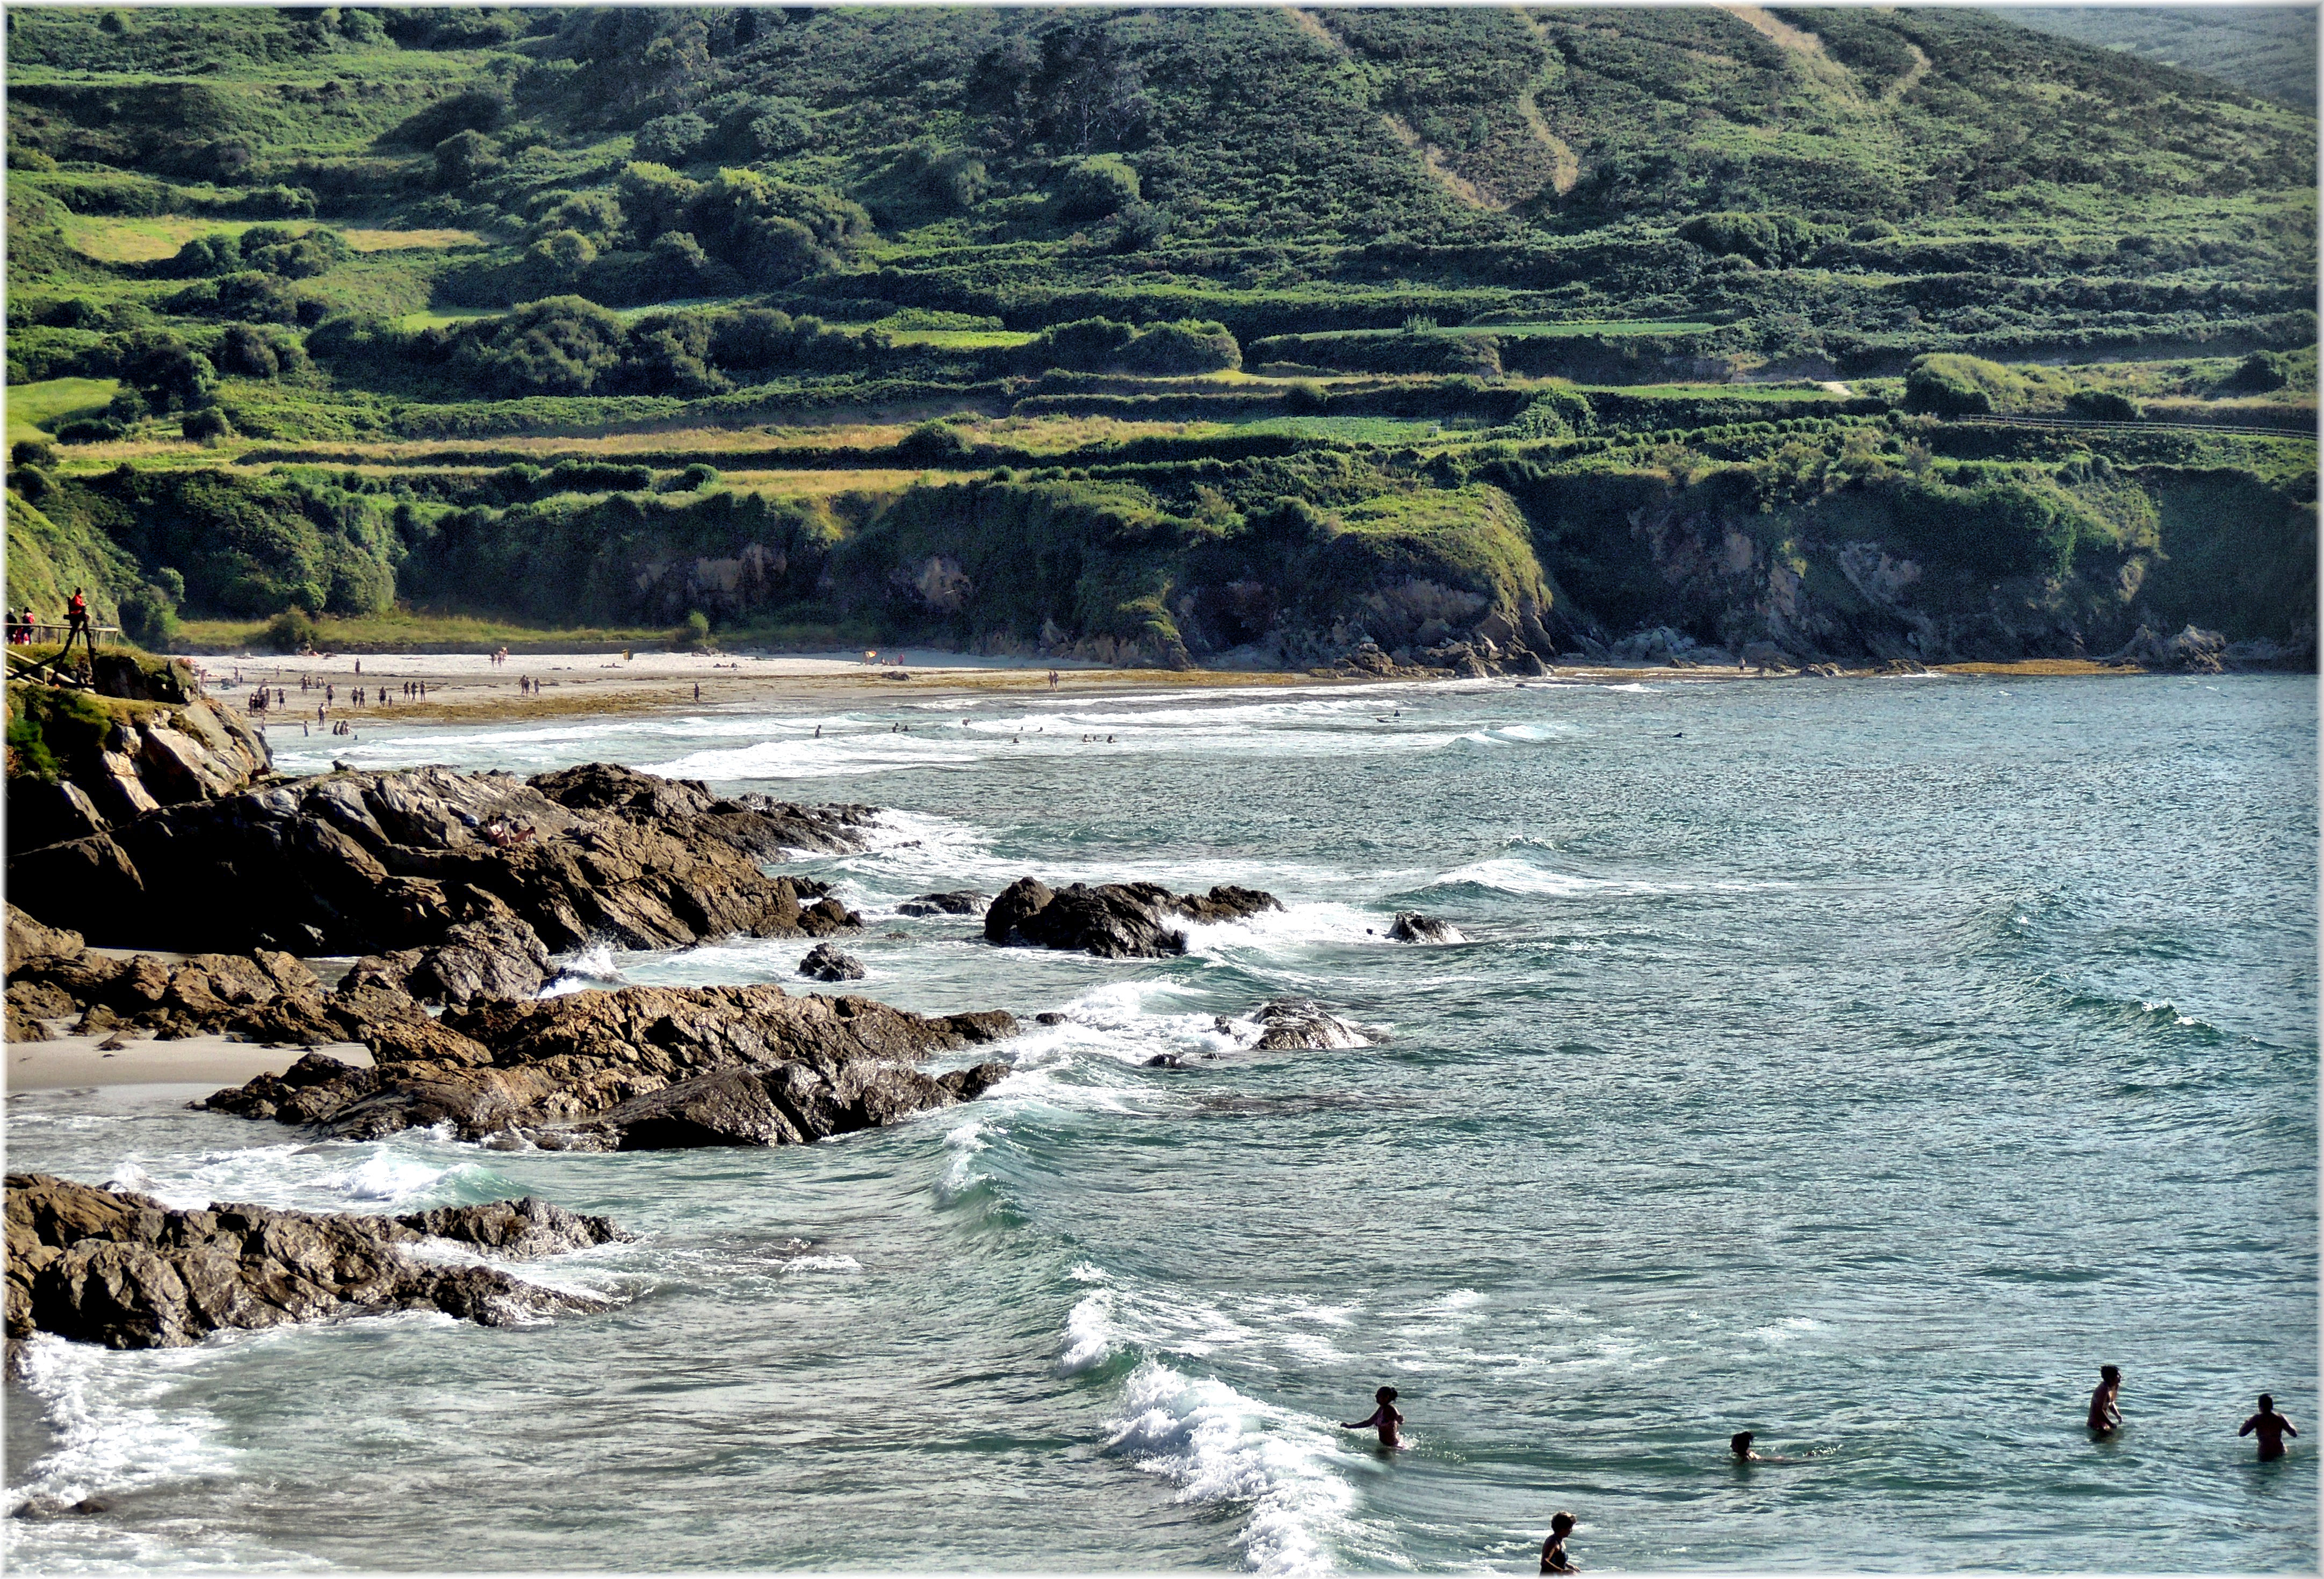
sea, coast, water, shore, wave, river, cliff, cove, bay, rapid, body of water, landform, geographical feature